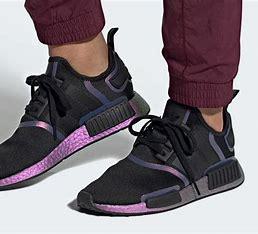
Brand: Adidas
Model: NMD_R1